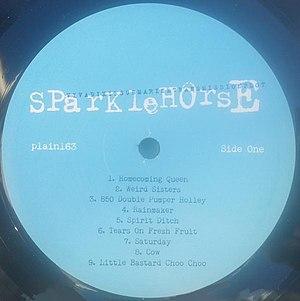
Vivadixiesubmarinetransmissionplot est le premier album de Sparklehorse, sorti en 1995.